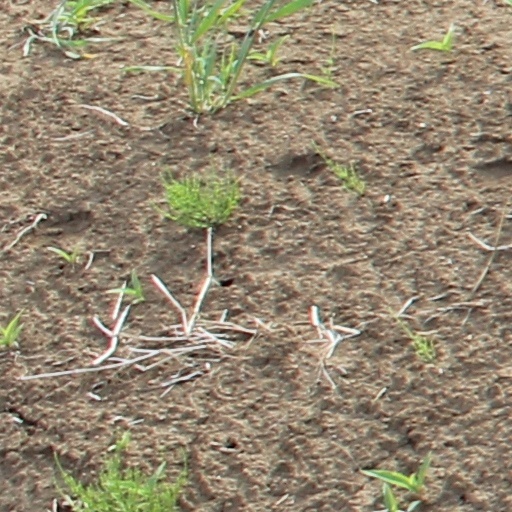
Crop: wheat